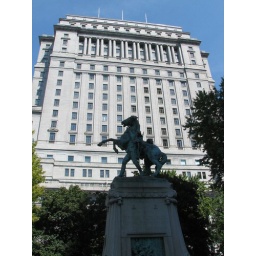
Boer war monument with huge building in the back.